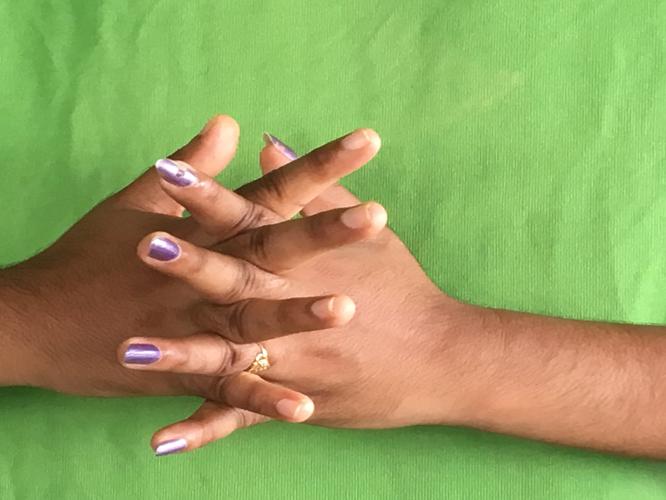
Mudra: Karkatta
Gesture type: double_hand